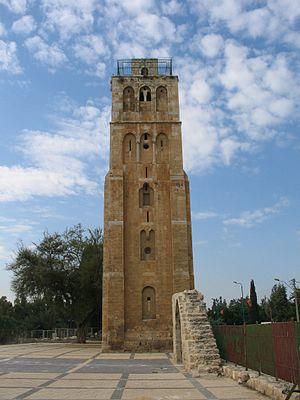
Cet article recense les sites concernés par l'observatoire mondial des monuments en 2000.
Cet article recense les sites concernés par l'observatoire mondial des monuments en 1998.
Ramla, est une ville israélienne et la capitale administrative du district centre. La population de la ville s’élevait en 2004 à 63 462 habitants et est constituée à 80 % de Juifs, à 16 % d'Arabes musulmans et à 4 % d'Arabes chrétiens. L'une des plus importantes communautés Karaites habite à Ramla